Continuum (music project)

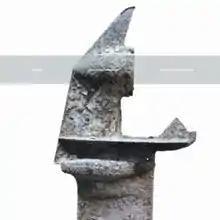
"The Continuum Recyclings, Volume One" Cover

The Continuum Recyclings, Volume One is a double LP companion release to the first "Continuum" album. The album consists of four side-long tracks based on Bass Communion's unreleased "Construct III – Immersion Mix". Each track was expanded upon by Vidna Obmana using "Continuum I" as source material.